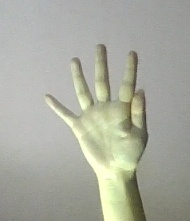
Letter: sheen